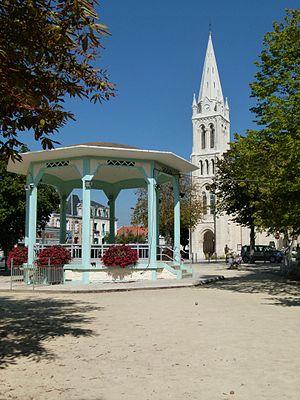
Le kiosque et l'église Saint-Gaudens de Fouras.
Fouras est une commune du Sud-Ouest de la France située dans le département de la Charente-Maritime. Ses habitants sont appelés les Fourasins et les Fourasines.